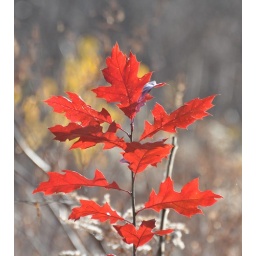
I was walking in the woods and noticed this colorful young oak tree.